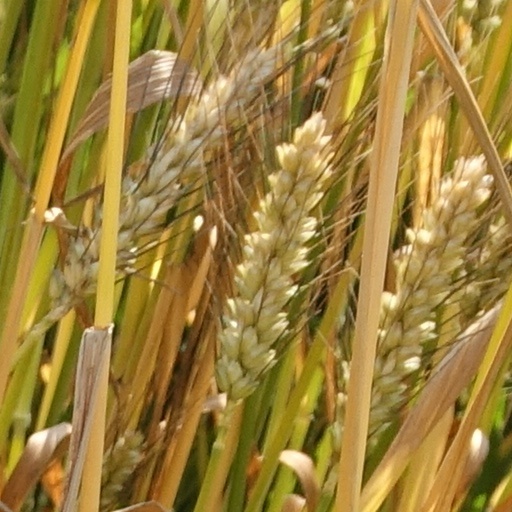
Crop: wheat